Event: Nepal Earthquake
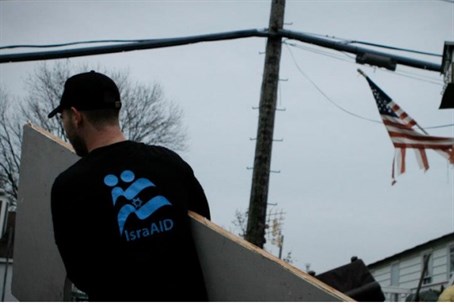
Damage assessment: no_damage